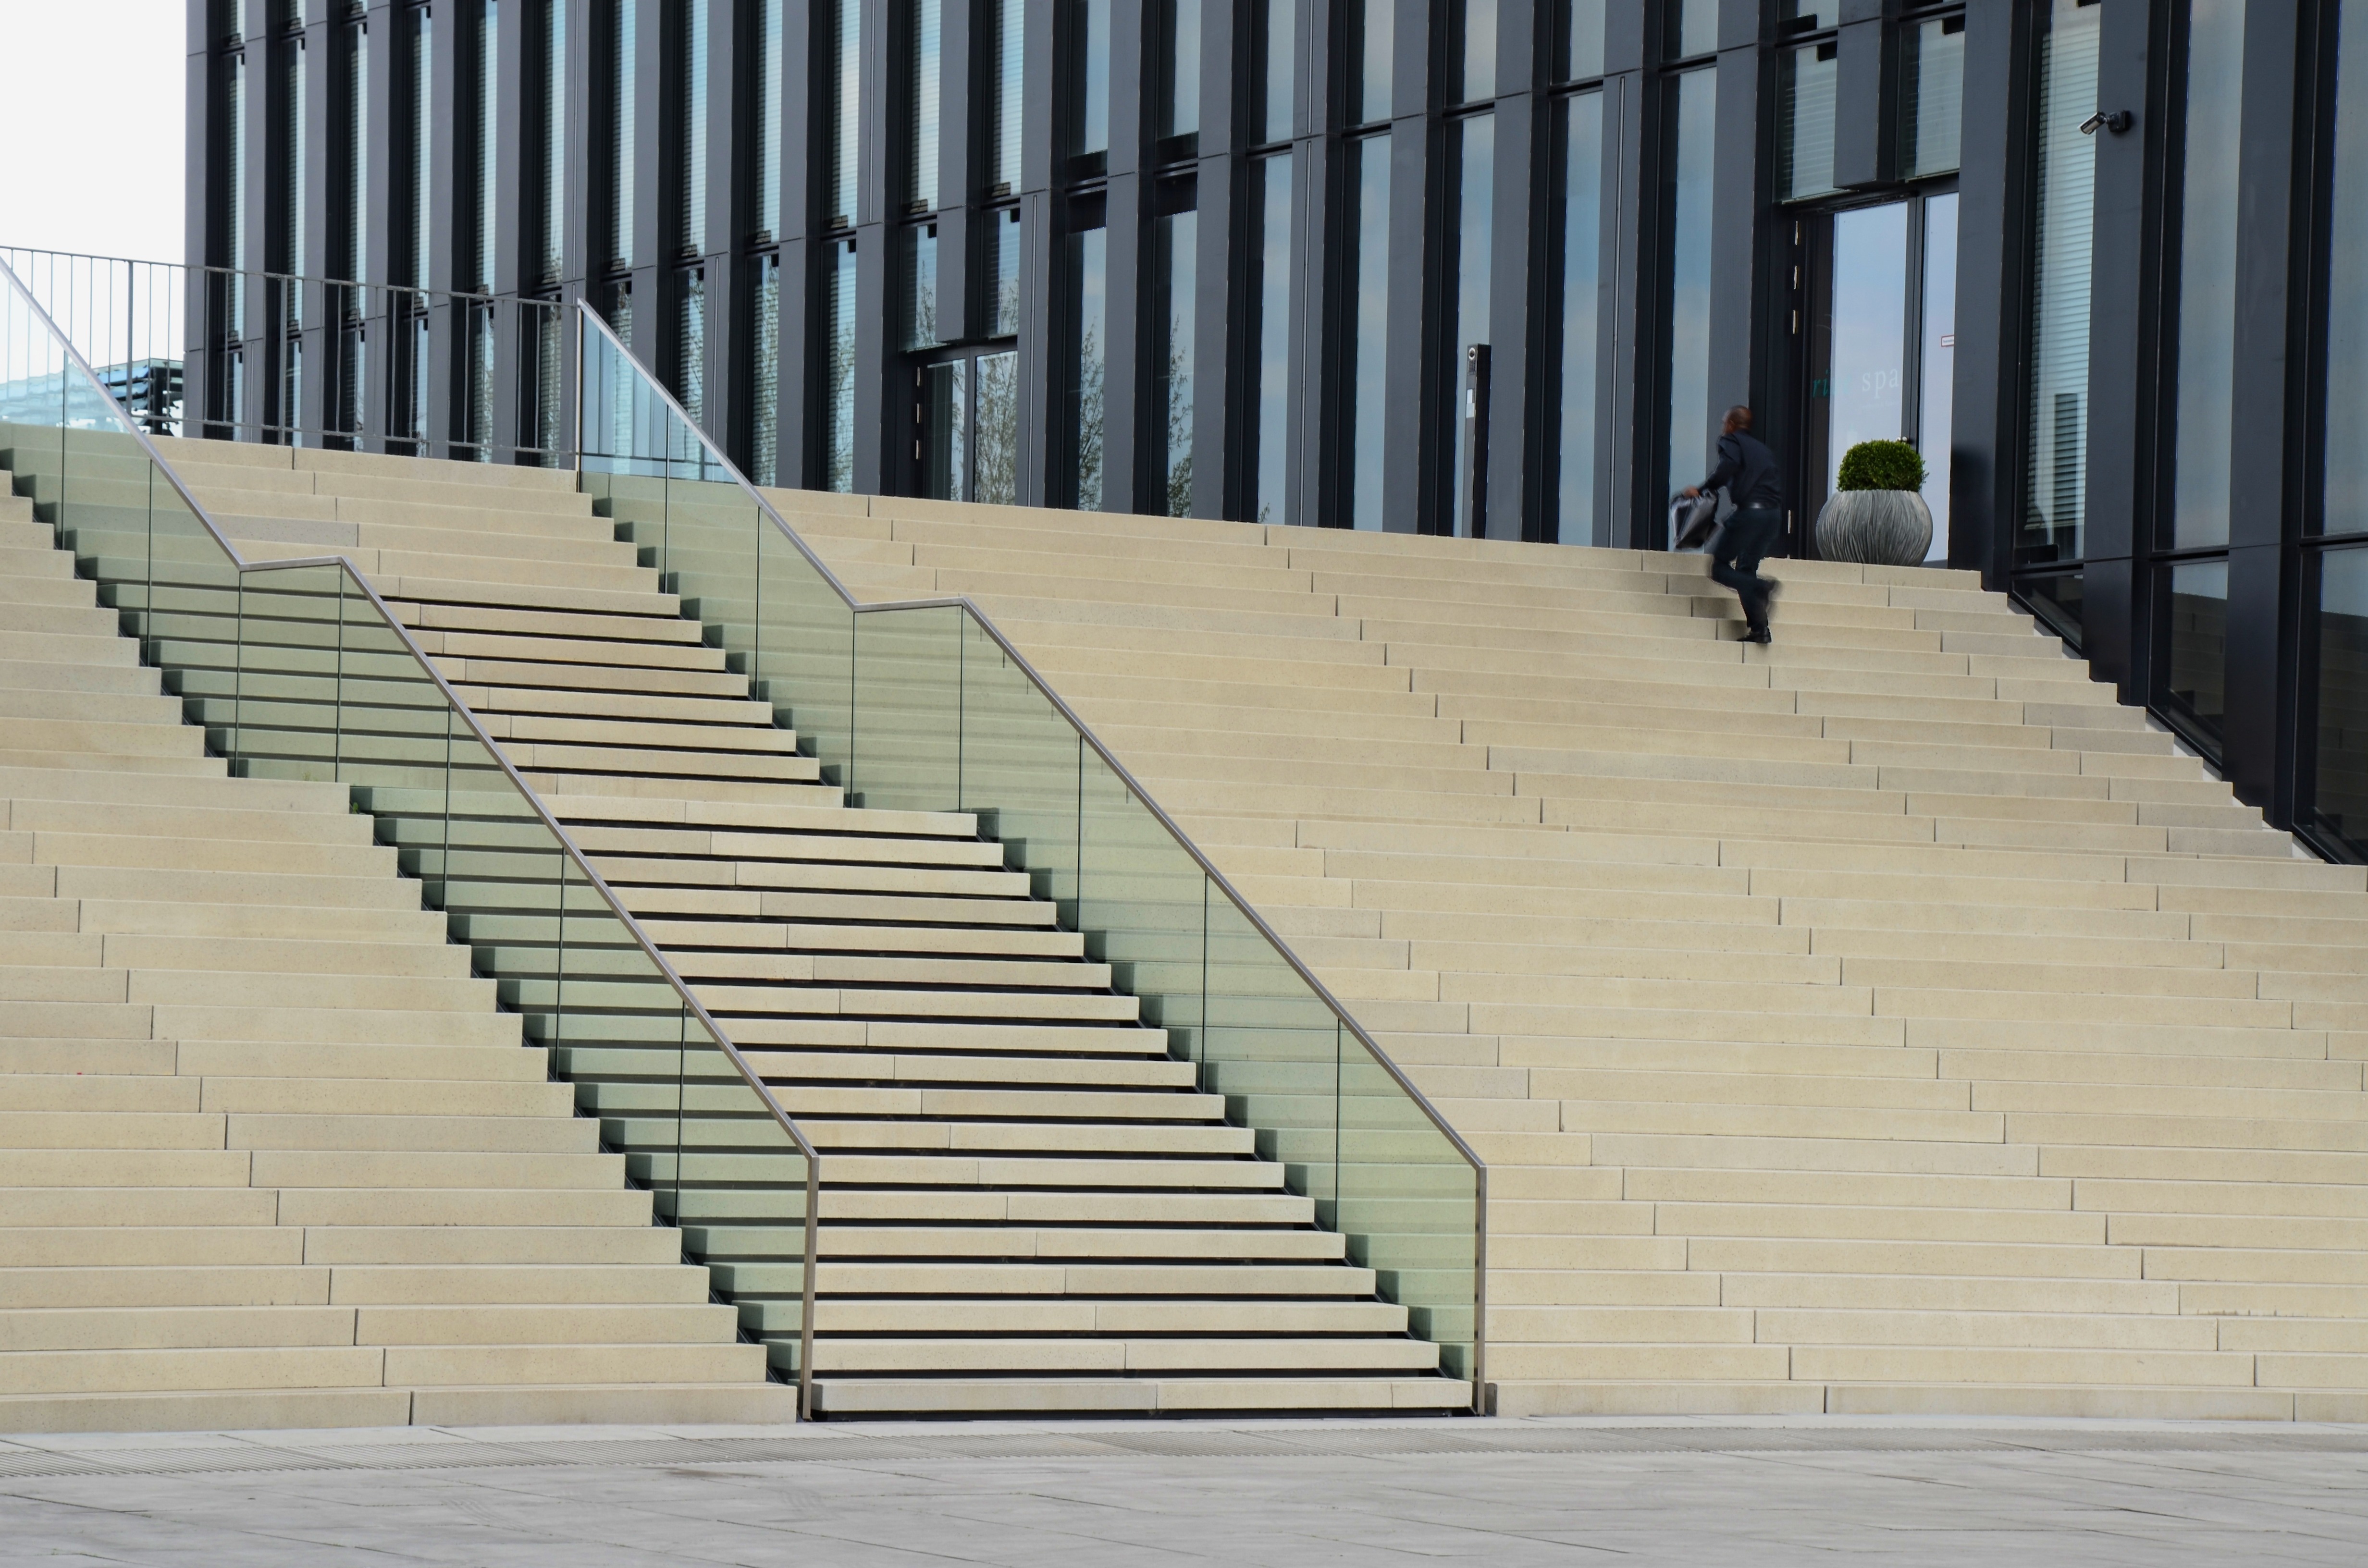
architecture, structure, deck, wood, floor, roof, building, wall, stone, walkway, line, facade, modern, handrail, stairs, angle, mirroring, gradually, dusseldorf, flooring, daylighting, baluster, composite material